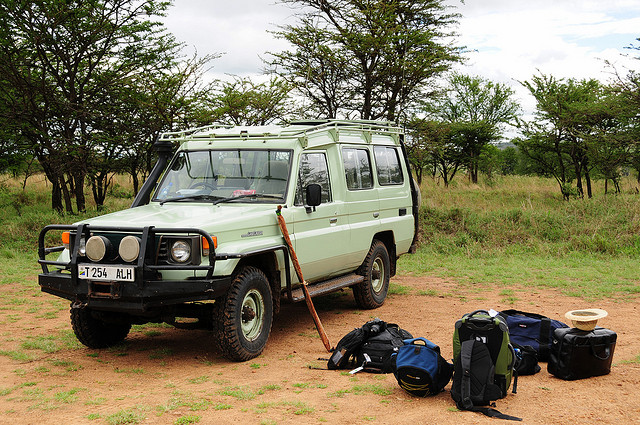
There is a SUV truck parked out in the desert range if the grass in the safarga